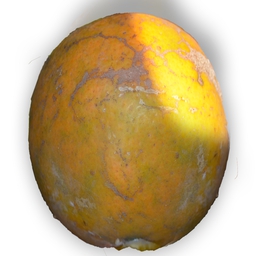
Plant part: fruit
Disease: canker